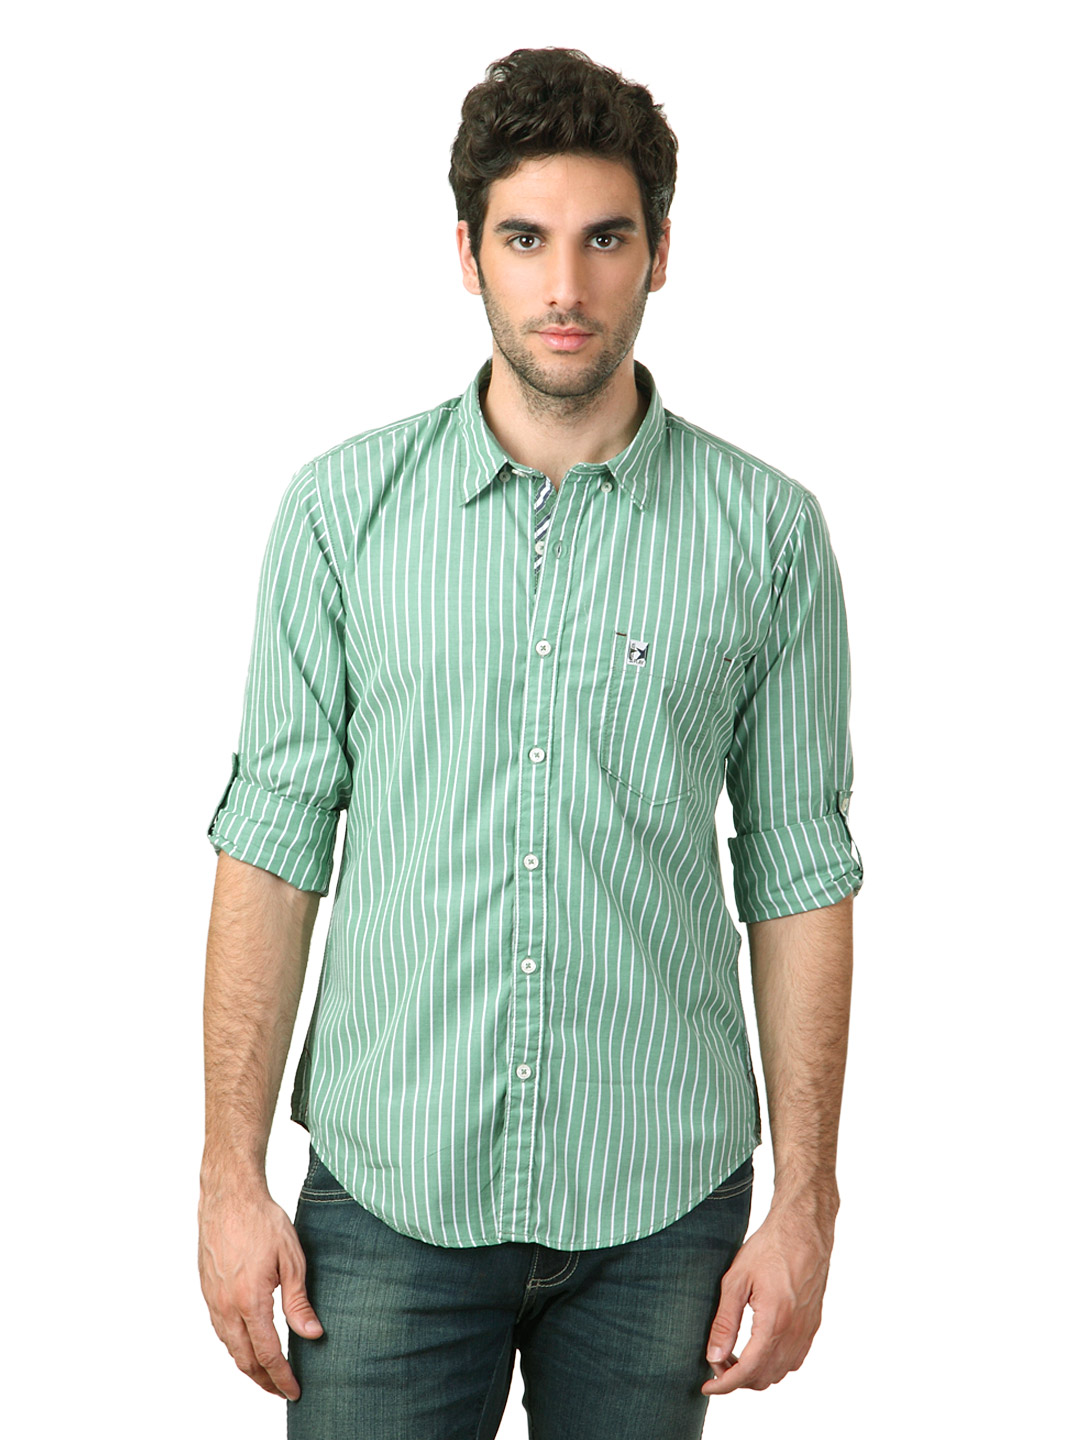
Basics Men Green Striped Shirt
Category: Apparel / Topwear / Shirts
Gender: Men
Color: Green
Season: Summer 2012
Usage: Casual